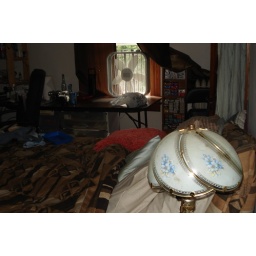
other end of 6' table taken over my bed